Centralia, Washington

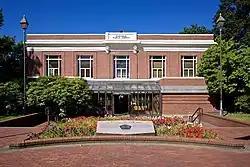
Centralia Timberland Library

Located off Interstate 5 is Plummer Lake, a small body of water caused by the excavation of glacial rock for gravel purposes beginning in 1910. The lake is named after Sydney Plummer, owner of the quarry and excavating company at the time. , Plummer Lake is privately owned.